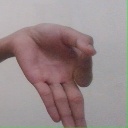
अक्षर: ज्ञ